Rennsteig

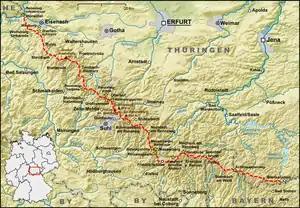
Map of the trail

The runs along the ridge of the Thuringian Central Uplands (') from northwest to southeast mostly at heights of around 500 to 970 metres. It starts in the town quarter of by the River (196 m above NHN) and ends in by the River (414 m above NHN). In 2003 the was re-surveyed by the Thuringian State Office for Survey and Geoinformation; they reported that it had a total length of . The marking along the trail is very good, usually indicated by a white 'R' (called '). Along the there are small, open shelters about every 5 to 10 kilometres.